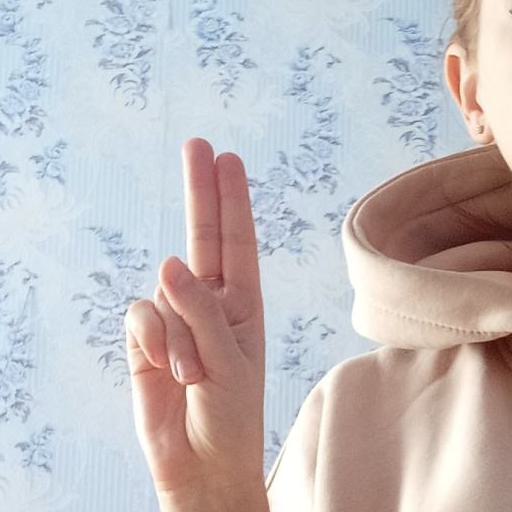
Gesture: two_up